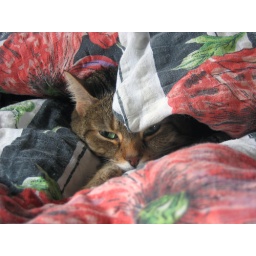
There's a tiger in my bed :)